Louisa Gregory

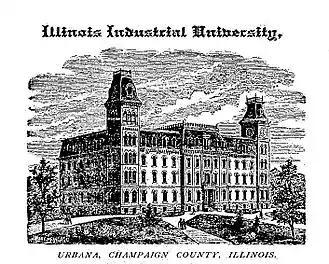
Illinois Industrial University

Louisa Allen became a professor at Illinois Industrial University, now known as the University of Illinois, in 1874 as a member of the School of Domestic Science and Art. While teaching, Louisa Allen educated young women, proclaiming that " the house-keeper needs education as much as the house-builder," such that women can be "equals of their educated husbands and associates, and enabling them to bring the aids of science and culture to all the important labors and vocations of womanhood." The curriculum for a degree in Domestic Science and Arts included everything from advanced botany, to medieval history, and Household Esthetics. While on staff at the university, Louisa Allen acted as the dean of women students, known as the Perceptress. She resigned in 1880.